Fremantle Port Authority

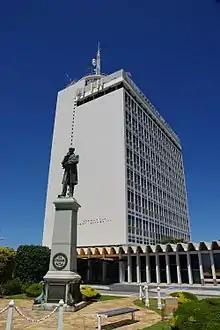
Fremantle Ports building with harbour control on the top, and statue of C. Y. O'Connor

Fremantle Port Authority, also known by its registered business name Fremantle Ports, is the responsible authority created under the Western Australian Port Authorities Act 1999.